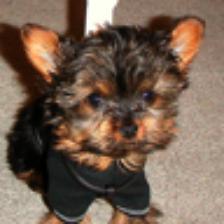
Label: NonHuman